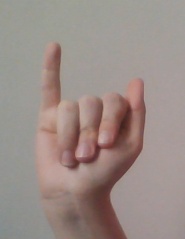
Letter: meem